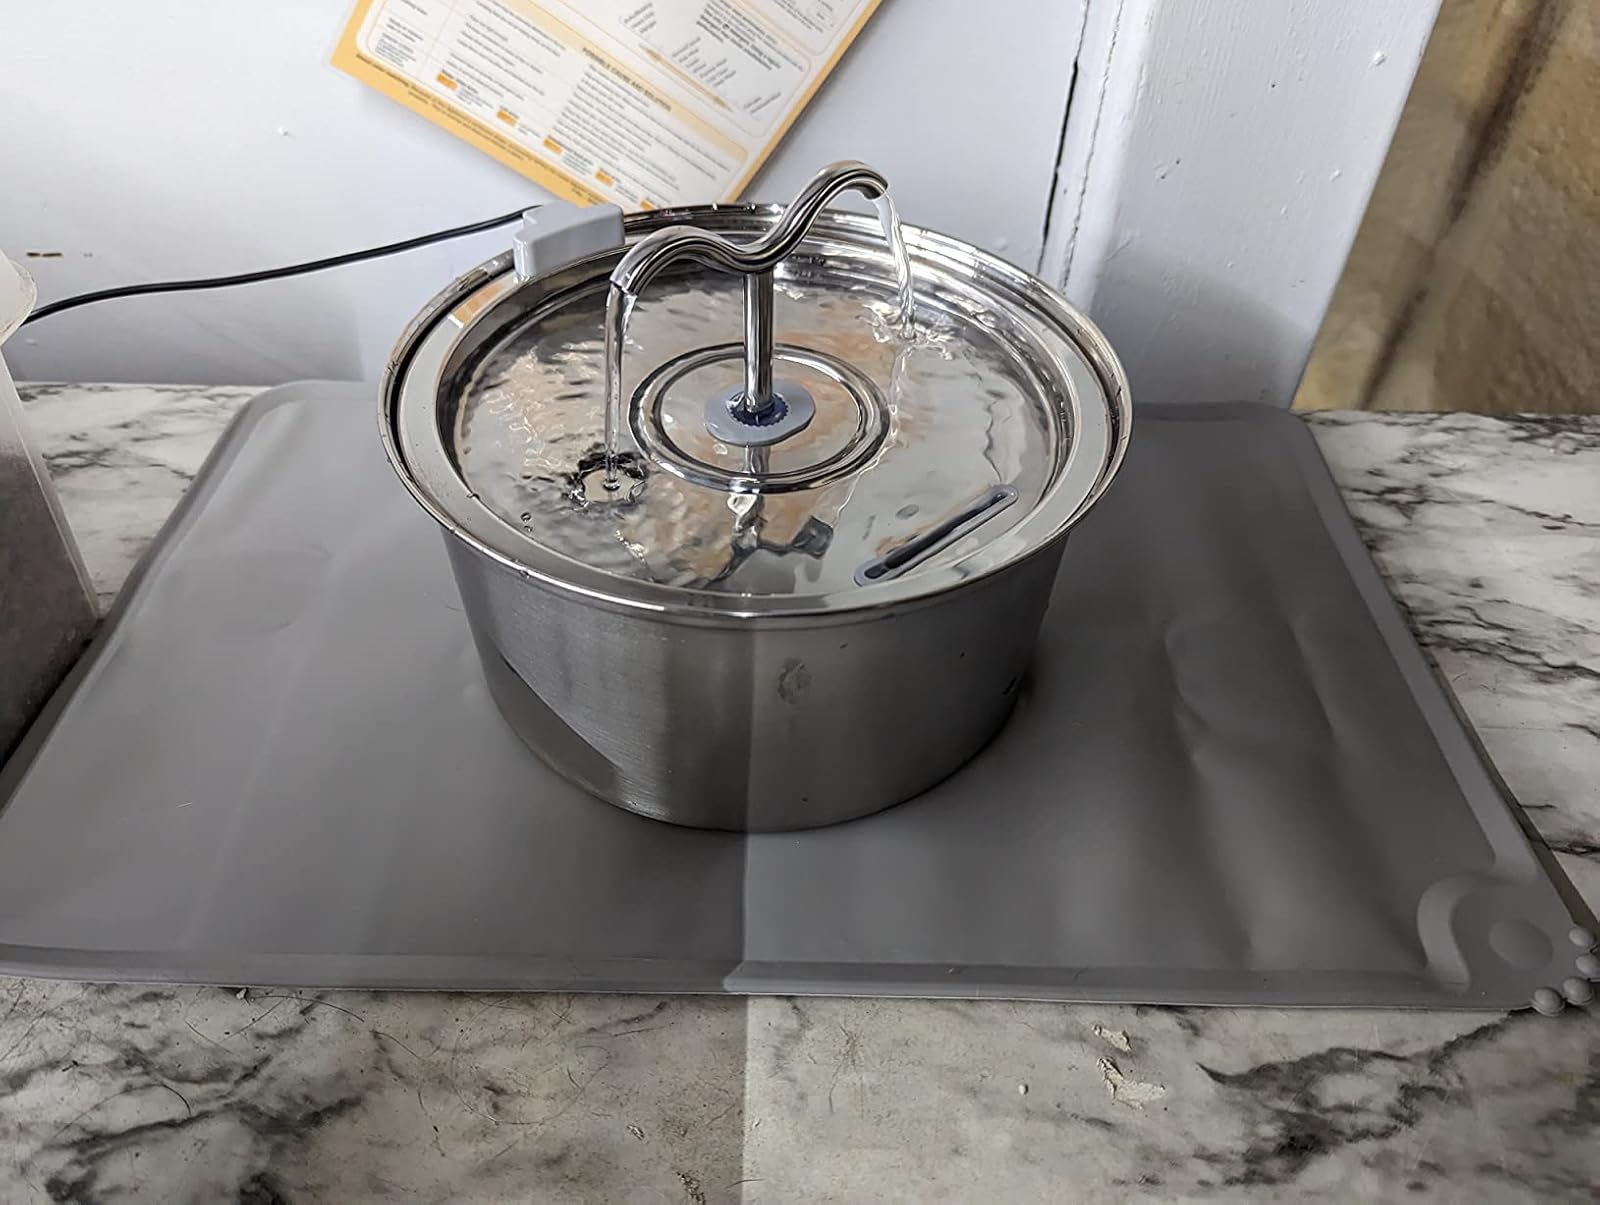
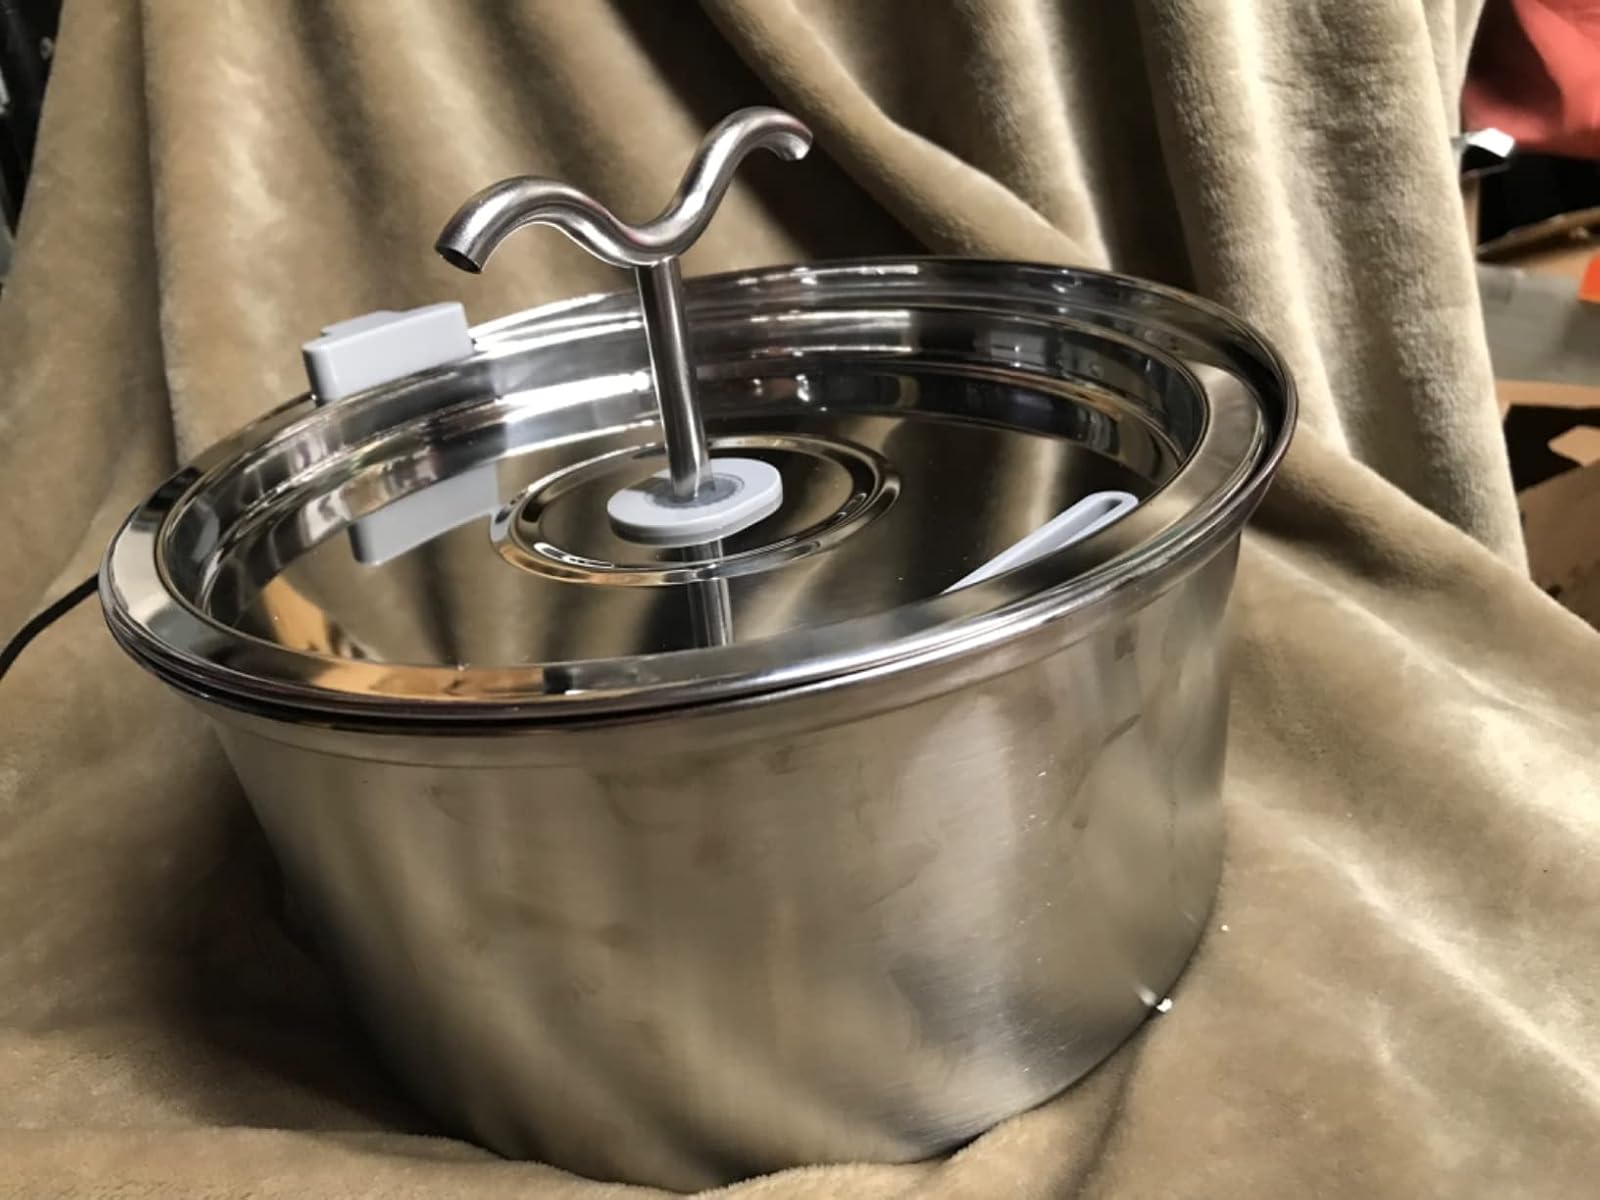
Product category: items_bowl
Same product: yes